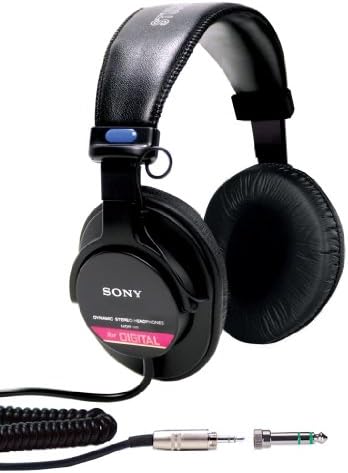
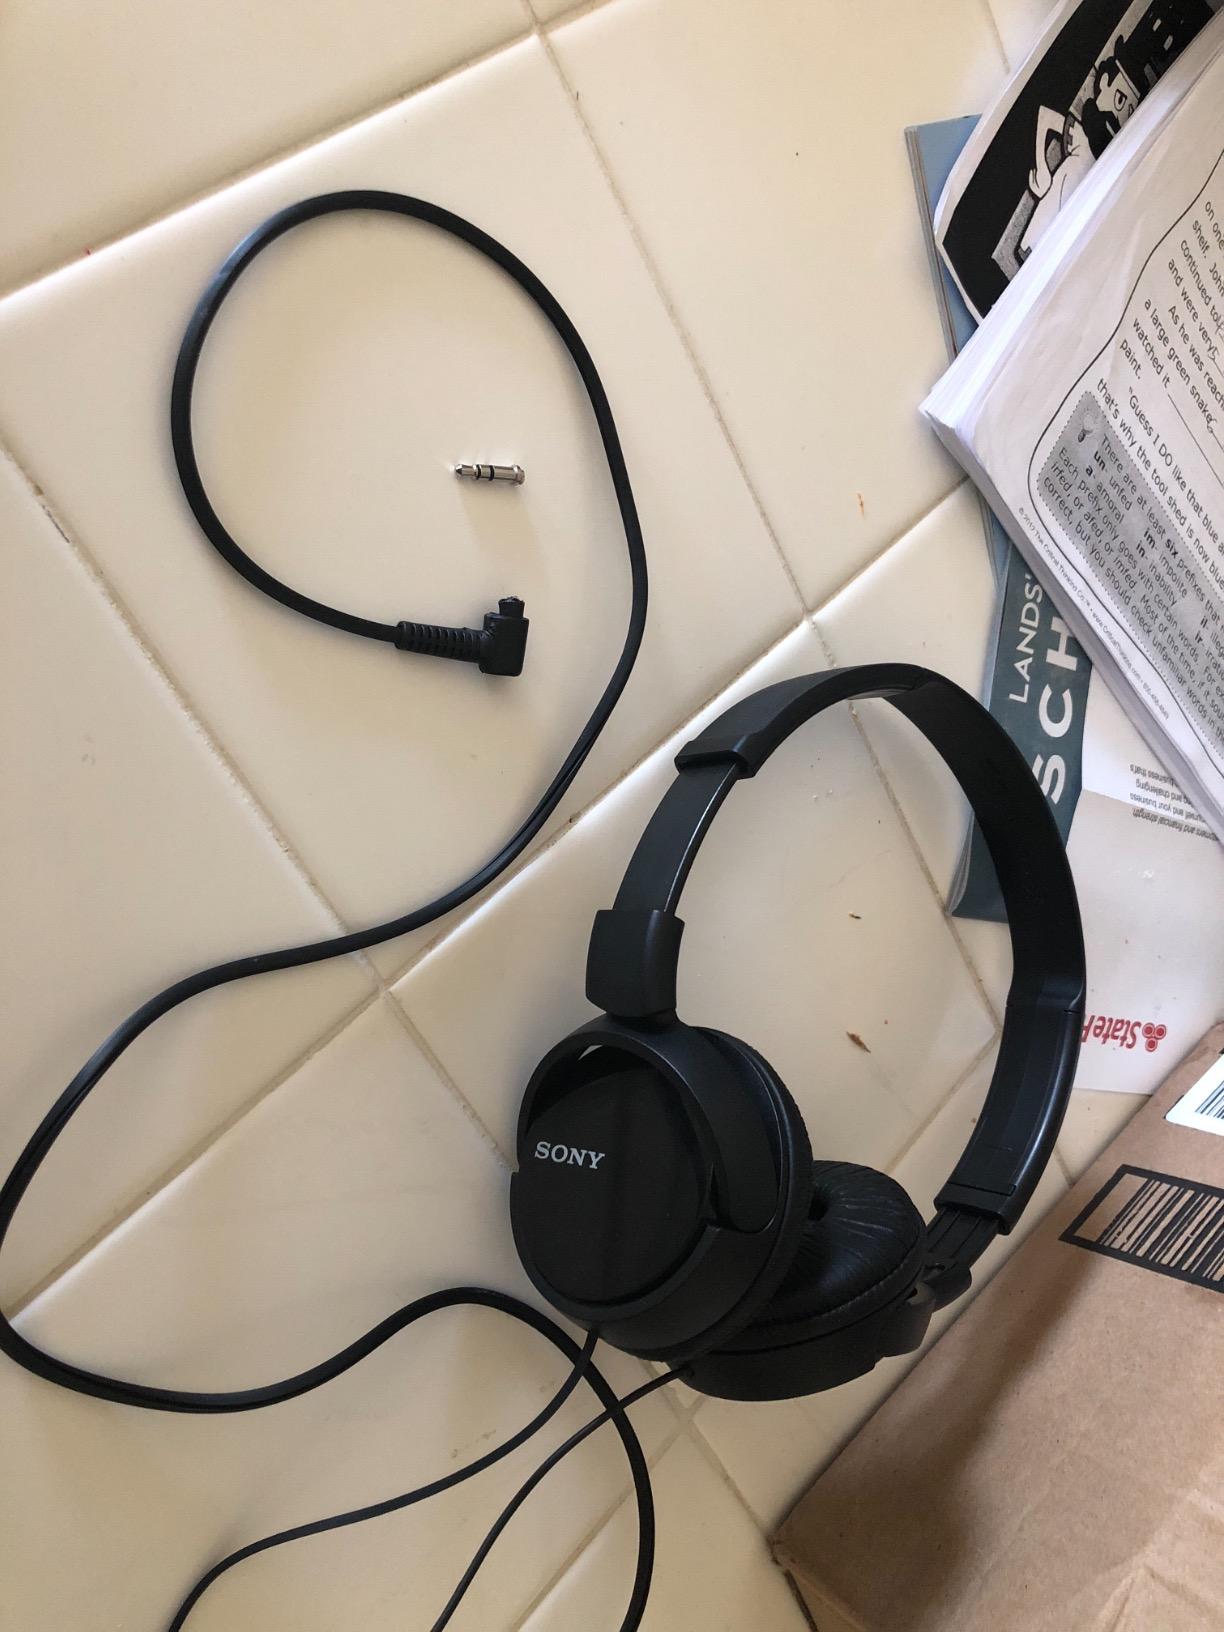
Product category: headphones
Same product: no